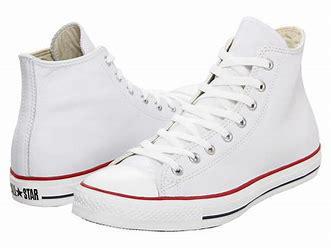
Brand: Converse
Model: Chuck Taylor Alt Star